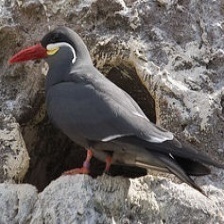
Species: INCA TERN
Scientific name: LAROSTERNA INCA